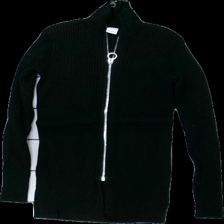
View: front
Type: Dress
Category: Children
Brand: Lindex
Colors: Black
Material: 55% cotton 45% acrylic
Cut: Regular
Size: 146
Season: All
Damage location: top center
Damage 2 location: bottom right
Damage 3 location: bottom right
Price range: <50
Recommended usage: Export
Description: svart klänning, urtvättad
Comment: urtvättad